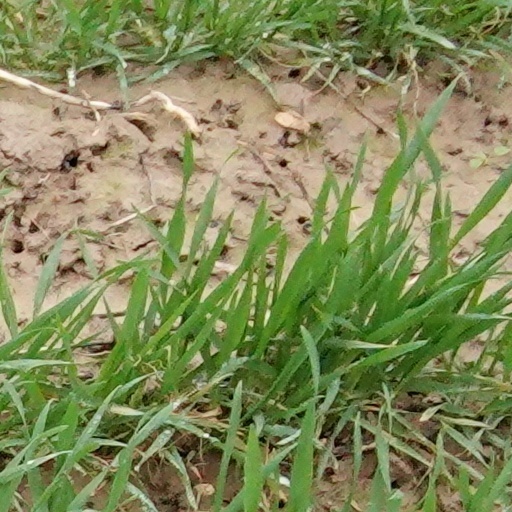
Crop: wheat